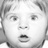
Emotion: surprise